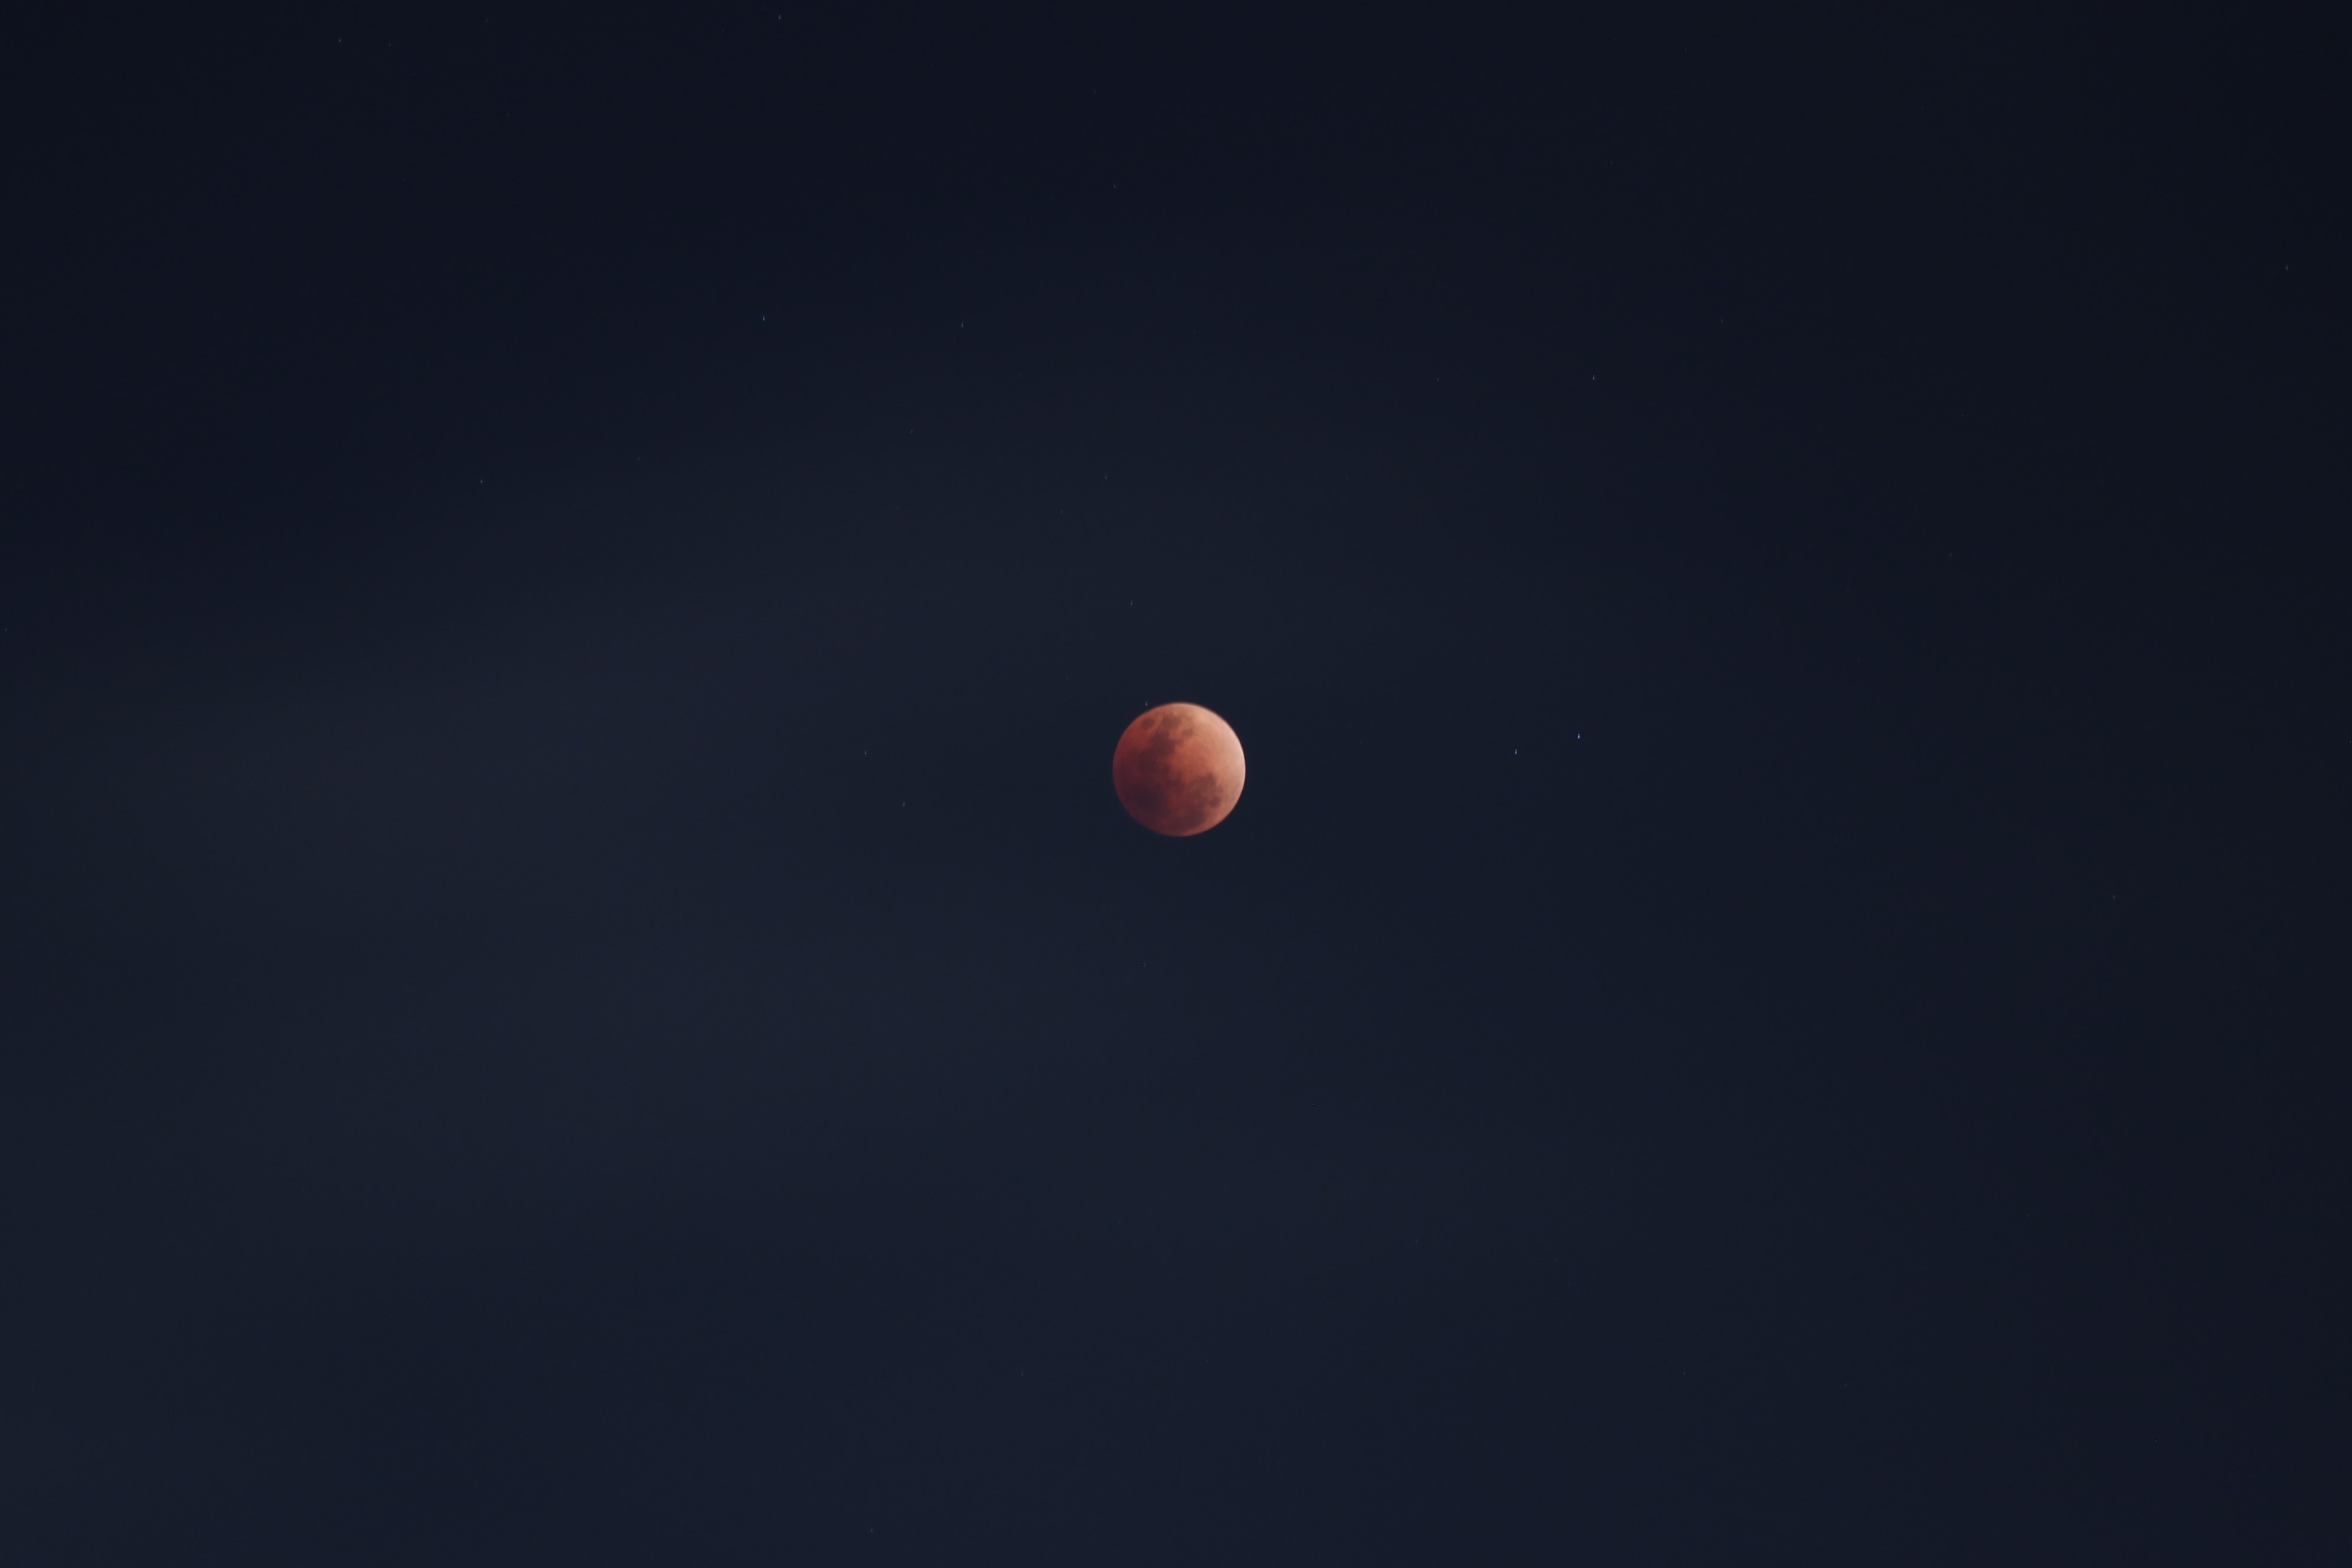
moon, sky, nature, atmosphere, astronomical object, celestial event, daytime, atmospheric phenomenon, night, midnight, event, astronomy, space, lunar eclipse, moonlight, universe